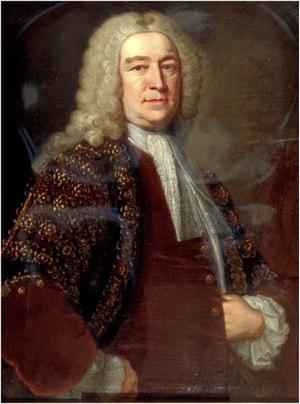
Le leader de la Chambre des communes est le ministre chargé des relations avec la Chambre des communes au sein du gouvernement du Royaume-Uni. Il est membre du cabinet.